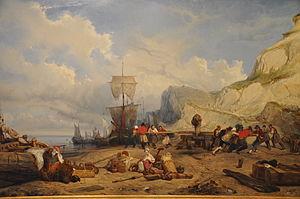
Eugène Lepoittevin ou Lepoitevin ou Le Poittevin, pseudonyme d'Eugène Modeste Edmond Poidevin, né le 31 juillet 1806 à Paris, mort dans la même ville le 6 août 1870, est un peintre, graveur, illustrateur et caricaturiste français.